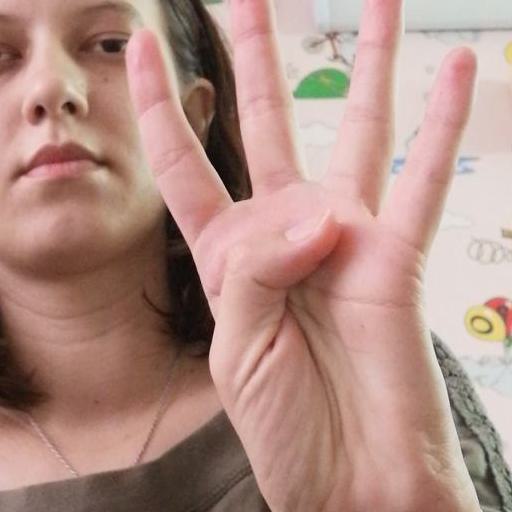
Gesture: four